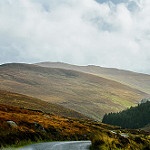
Scene: Outdoor